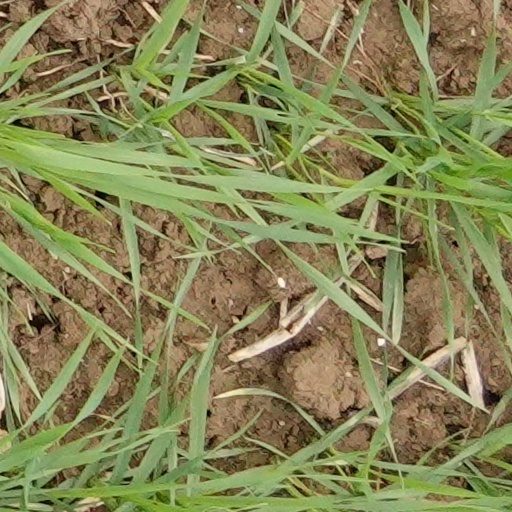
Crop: wheat